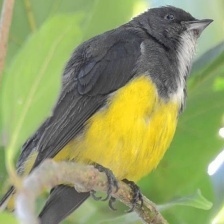
Species: YELLOW BELLIED FLOWERPECKER
Scientific name: DICAEUM MELANOXANTHUM